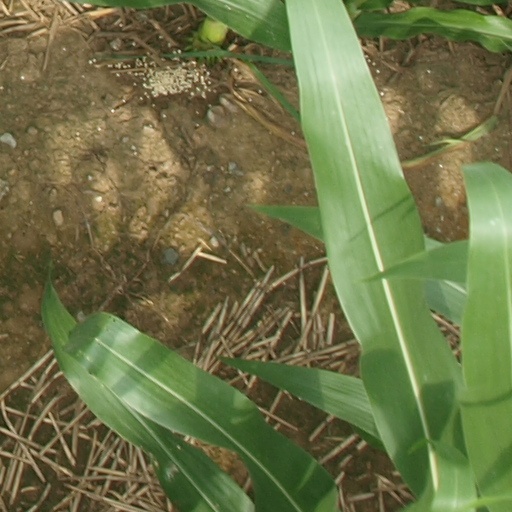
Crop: maize; corn